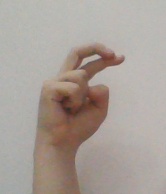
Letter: zay